Sanya Richards-Ross

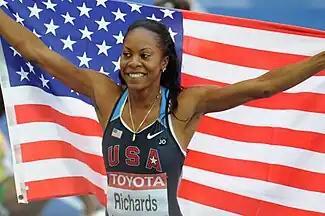
Richards-Ross celebrating her victory at the 2009 Berlin World Championships

Upon leaving Berlin, Richards-Ross returned to the track to continue her 2009 IAAF Golden League win streak. In addition to winning the Berlin meet in 49.57 seconds, Oslo in 49.23 seconds, Rome in 49.46 seconds, and Paris in 49.34 seconds, all before the world championships, she claimed victory again in the last two Golden League meets in Zürich and Brussels, with times of 48.94 seconds and 48.83 seconds, respectively. This was her third time sweeping the IAAF Golden League meets, a feat she accomplished in 2006 and 2007 as well, allowing her to once again earn a share of the $1 million jackpot. After a 49.95-second win in the 400 meters IAAF World Athletics Final meet, she broke Marita Koch's record for the most career sub-50 second performances, surpassing Koch's total of 35 with her own total of 41. Her only defeat this season, in any event, was to the now three-time defending 200-meter world champion Allyson Felix at the IAAF World Athletics Final in the 200 meters, with the victor discerned via photo finish and Richards-Ross declared second in an identical time of 22.29 seconds. To cap off the successful season, the 24-year-old American woman, along with Usain Bolt, were named the 2009 IAAF World Athlete of Year.